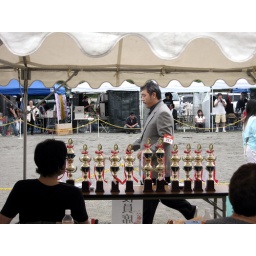
Happened upon this dog show along the cycling road out of Sapporo.